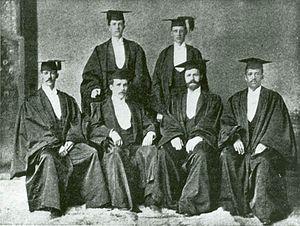
William Edward Burghardt Du Bois dit « W. E. B. Du Bois », né le 23 février 1868 à Great Barrington, États-Unis, et mort le 27 août 1963 à Accra, au Ghana, est un sociologue, historien, militant pour les droits civiques, militant panafricain, éditorialiste et écrivain américain. Après avoir été diplômé de l'université Harvard, où il fut le premier afro-américain à y obtenir un doctorat, il devint professeur d'histoire, de sociologie et d'économie à la Clark Atlanta University. Du Bois fut l'un des fondateurs de la National Association for the Advancement of Colored People en 1909.